The Band

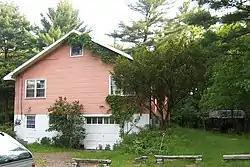
"Big Pink" in 2006

In late summer 1965, Bob Dylan was looking for a backup band for his first U.S. "electric" tour. Levon and the Hawks were recommended by blues singer John P. Hammond, who earlier that year had recorded with Helm, Hudson and Robertson on his Vanguard album "So Many Roads". Around the same time, one of their friends from Toronto, Mary Martin, was working as secretary to Dylan's manager, Albert Grossman. She told Dylan to visit the group at Le Coq d'Or Tavern, a club on Yonge Street, in Toronto—though Robertson recollects it was the Friar's Tavern, just down the street. Her advice to Dylan: "You "gotta" see these guys."